Grace Kelly

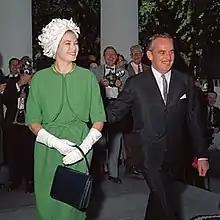
The Prince and Princess of Monaco arrive at the White House for a luncheon, 1961

After the success of "Mogambo", Kelly starred in the television play "The Way of an Eagle" with Jean-Pierre Aumont, before being cast in the film adaptation of Frederick Knott's Broadway play "Dial M for Murder", opposite Ray Milland and Robert Cummings. Kelly played the role of the wealthy wife of a retired professional tennis player. Alfred Hitchcock became one of Kelly's mentors during the last years of her career. She was subsequently lent by MGM to work in several Hitchcock films, which would become some of her most critically acclaimed and recognized work. Kelly began filming scenes for her next film, "The Bridges at Toko-Ri", in early 1954, with William Holden, for Paramount Pictures. The story, based on the novel by James Michener, is about American Navy jet fighters stationed to fight in Asia. Kelly played the role of Holden's wife. Edith Head, with whom she had established a friendly relationship, did her costumes.